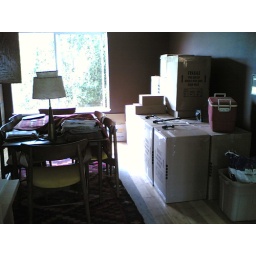
kitchen boxes stacked in the dining room